Hajji Ebrahim Shirazi

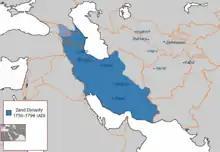
Zand dynasty at its greatest extent under the reign of Karim Khan Zand in 1776.

According to the modern historian, Roger Stevens: "The eighteenth century is a horrible period in Iranian history–horrible to read about, horrible to disentangle, horrible to have tried to live in." An era filled with revolts, famine, disasters and general misery, it is estimated that the population of the country fell from 9 million in the beginning to 6m at the end. After the fall of the Safavid Empire in 1722, it was expected that Iran might disappear altogether, but the emergence of a former general called Nader Quli Beg–later known as Nader Shah– saved it from collapse. His Afsharid Empire, however, soon fell into civil war after his untimely death in 1747. By end of the century, the only remaining ruling member of his dynasty was his grandson, Shahrokh Shah, who ruled the Greater Khorasan in the eastern Iran.